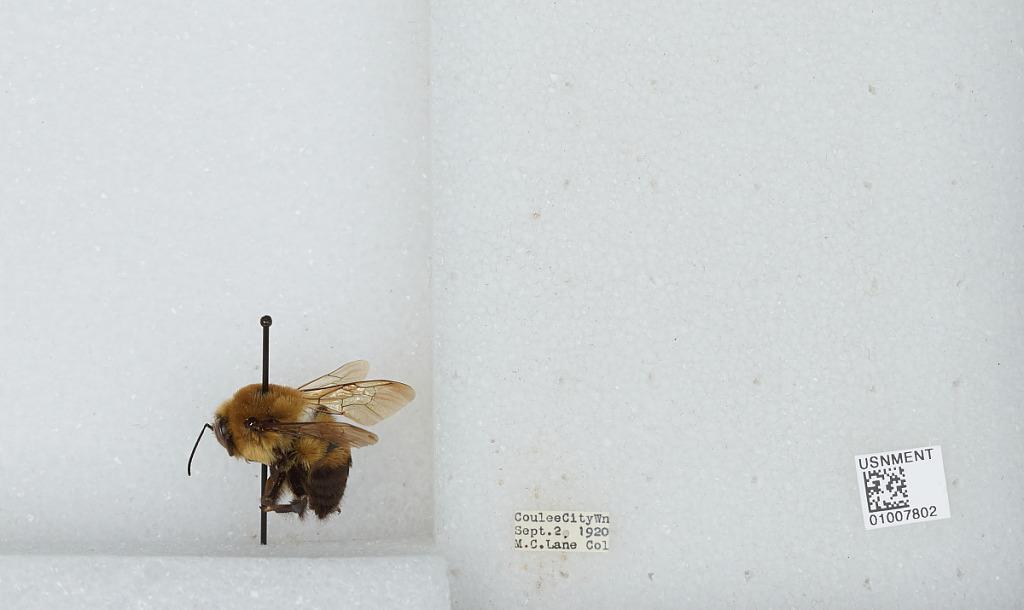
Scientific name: Bombus (Separatobombus) griseocollis (De Geer)
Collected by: M. Lane
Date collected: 1920-9-2
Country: United States
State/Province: Washington
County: Grant
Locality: Coulee City
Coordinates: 47.6119, -119.291